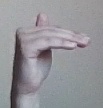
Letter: khaa